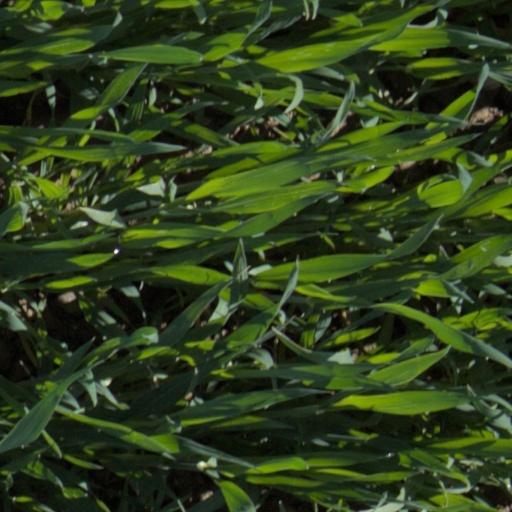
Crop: wheat